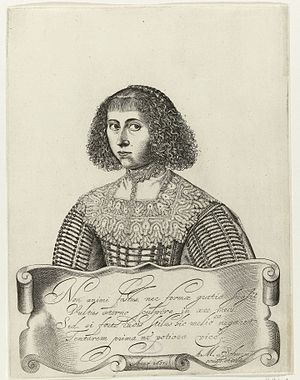
Anna Maria van Schurman
Selvportræt, 1640.
Anna Maria van Schurman var en nederlandsk maler, digter, forfatter og forsker.